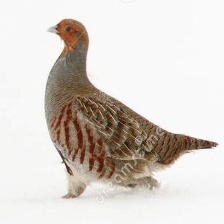
Species: SNOW PARTRIDGE
Scientific name: LERWA LERWA
ImageNet parent category: partridge